Science and invention in Birmingham

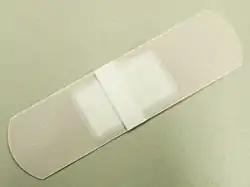
Dr Joseph Sampson Gamgee pioneered the use of cotton wool in the first medical context as Gamgee Tissue and his cottonwool gauze is still essential in the treatment of wounds today. The common sticking plaster (invented by Earle Dickson of New York in 1924) was based on Gamgee's gauze, however, Birmingham chemist Thomas Allcock invented a porous plaster for the relief of pain in New York as early as 1854.

1863: William Sumner (founder of Typhoo) publishes "A Popular Treatise on Tea". In 1870, Sumner starts a pharmacy/grocery business on the High Street, Birmingham. This grows and forces Sumner to move to new premises on Castle Street and then on to Bordesley Street at the canalside. Typhoo tea later becomes one of the largest teabag makers in Britain. The brand is now based in Wirral.